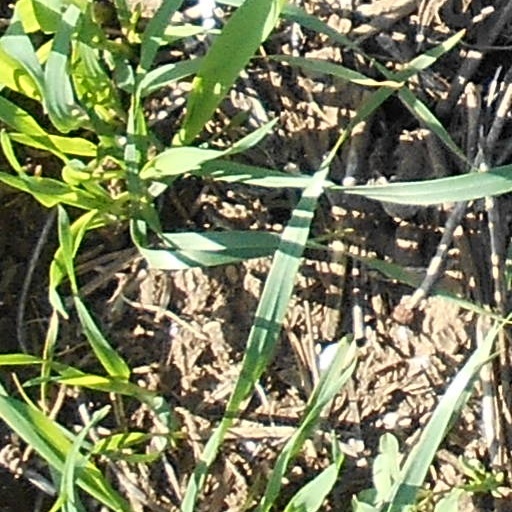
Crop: wheat